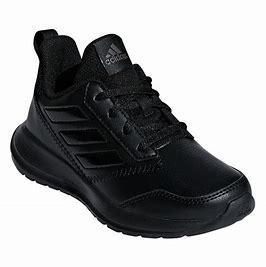
Brand: Adidas
Model: Altarun